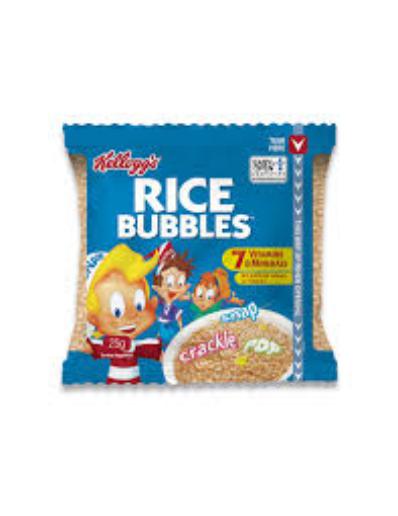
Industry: Food